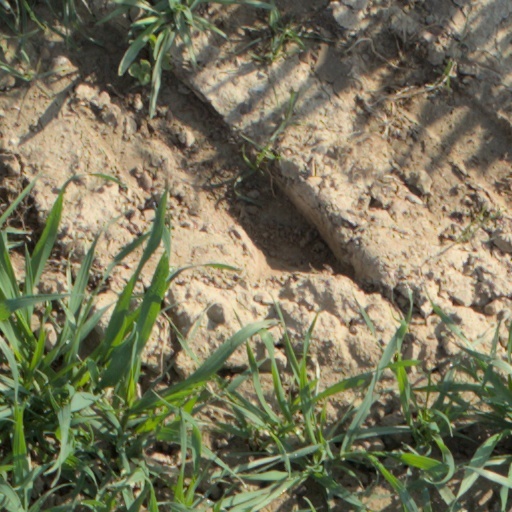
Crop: wheat